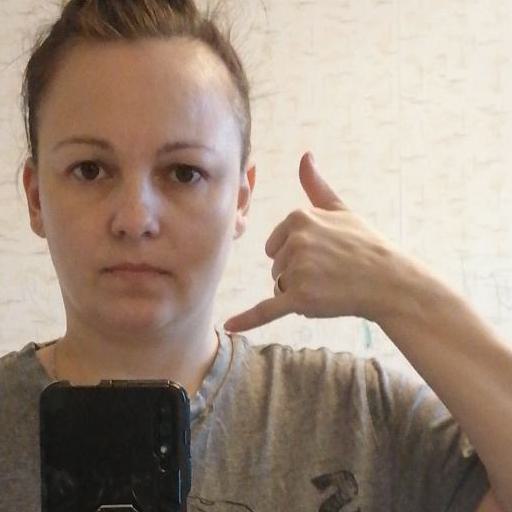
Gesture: call